Higashiura

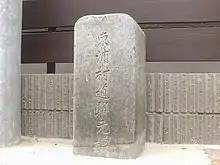
The Kilometre Zero of Higashiura

Community bus which began operation in 2001. The routes in operation are Kariya, Cyōjyu, Higashigaoka, Hiraikedai. The fares are 100 yen per ride, with children under 6 years of age being able to ride for free.